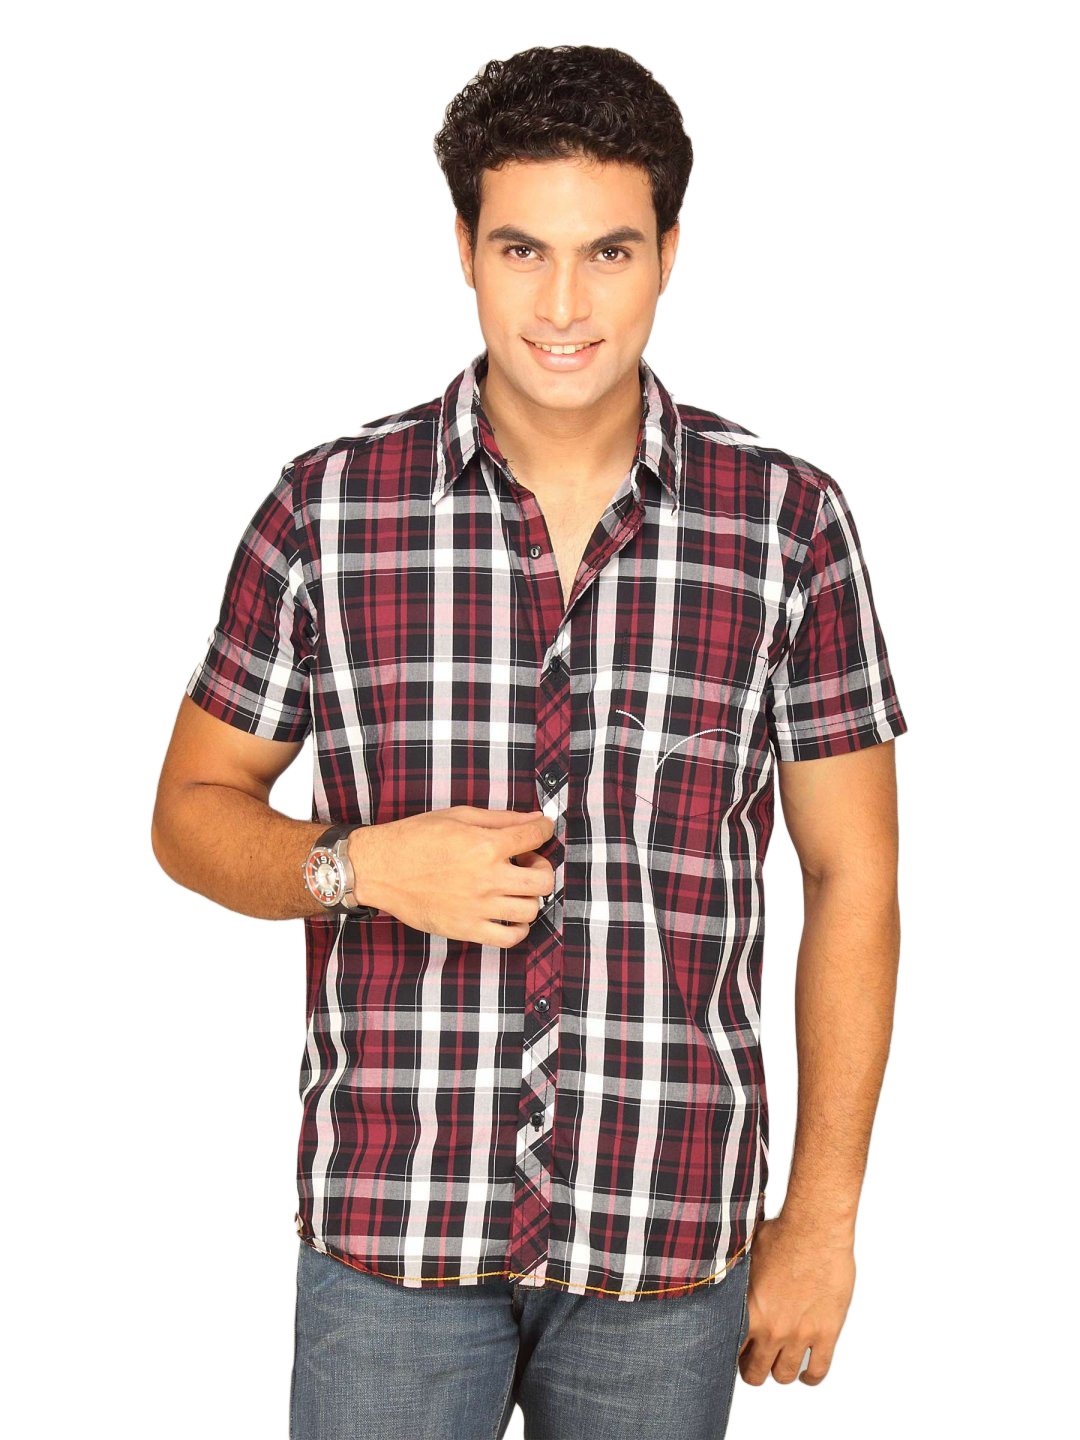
Highlander Men Solid Poplin Red Shirts
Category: Apparel / Topwear / Shirts
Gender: Men
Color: Red
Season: Summer 2011
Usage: Casual